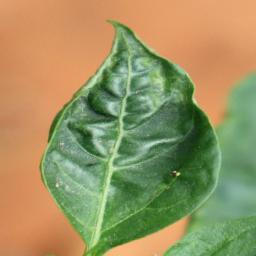
Label: mites_and_trips